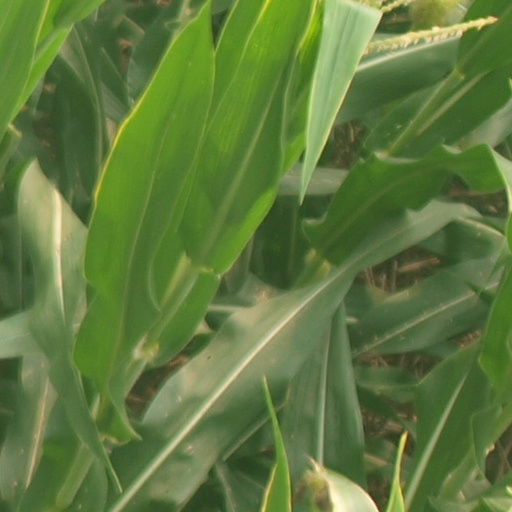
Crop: maize; corn